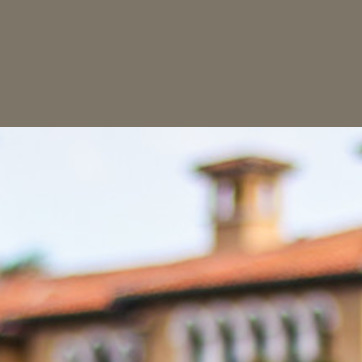
Material: sky